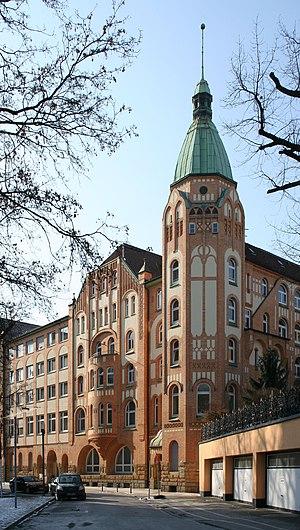
Hôpital de ruisseau de gué (l'ancienne maison d'assemblée de l'association chrétienne des jeunes hommes) à Stuttgart. L'aujourd'hui bâtiment utilisé comme l'hôpital psychiatrique était construit par Henri Dolmetsch de 1902 à 1907 dans l'art nouveau. Arrondissement de ville le sud de Stuttgart, Baden-Wurtemberg, l'Allemagne.Español: Hospital de arroyo de vado (la casa de asamblea antigua de la unión cristiana de jóvenes hombres) en Stuttgart. El edificio utilizado hoy como el hospital siquiátrico era construido por Heinrich Dolmetsch de 1902 a 1907 en el Modernismo. Distrito municipal el Sur de Stuttgart, Baden-Wurtemberg, Alemania.Русский: Больница ручья мели (бывший дом собрания христианского союза молодых мужчин) в Штутгарте. Используемое сегодня как психиатрическая клиника здание было построено Генрихом Долмечом с 1902 по 1907 в модерне. Городской район юг Штутгарта, Баден-Вюртемберг, Германию.